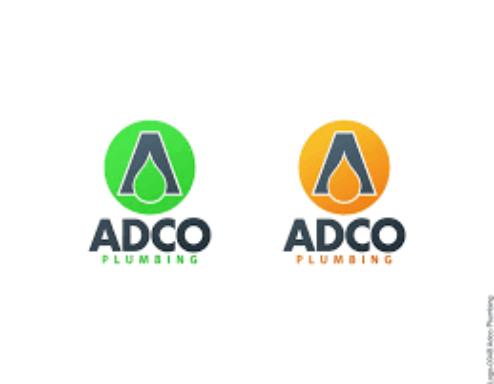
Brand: ADCO
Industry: Necessities